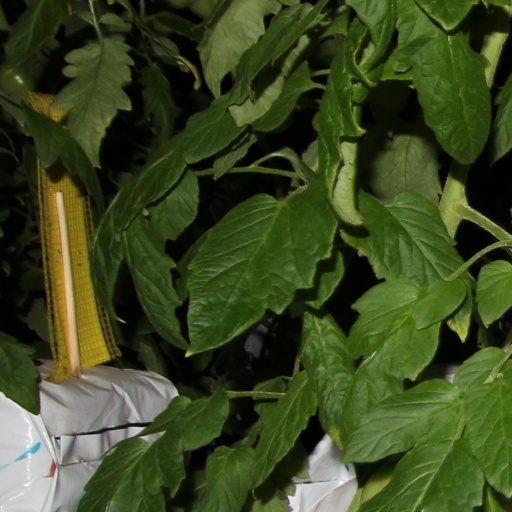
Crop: tomato